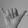
ASL letter: Y